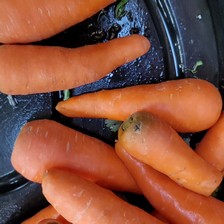
Label: others